Flora Food Group

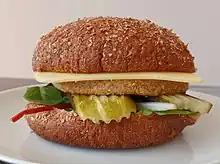
A veggieburger with Violife vegan cheese

In southern Africa, Remgro-owned Siqalo Foods, rather than Upfield, holds the rights to several of these brands.